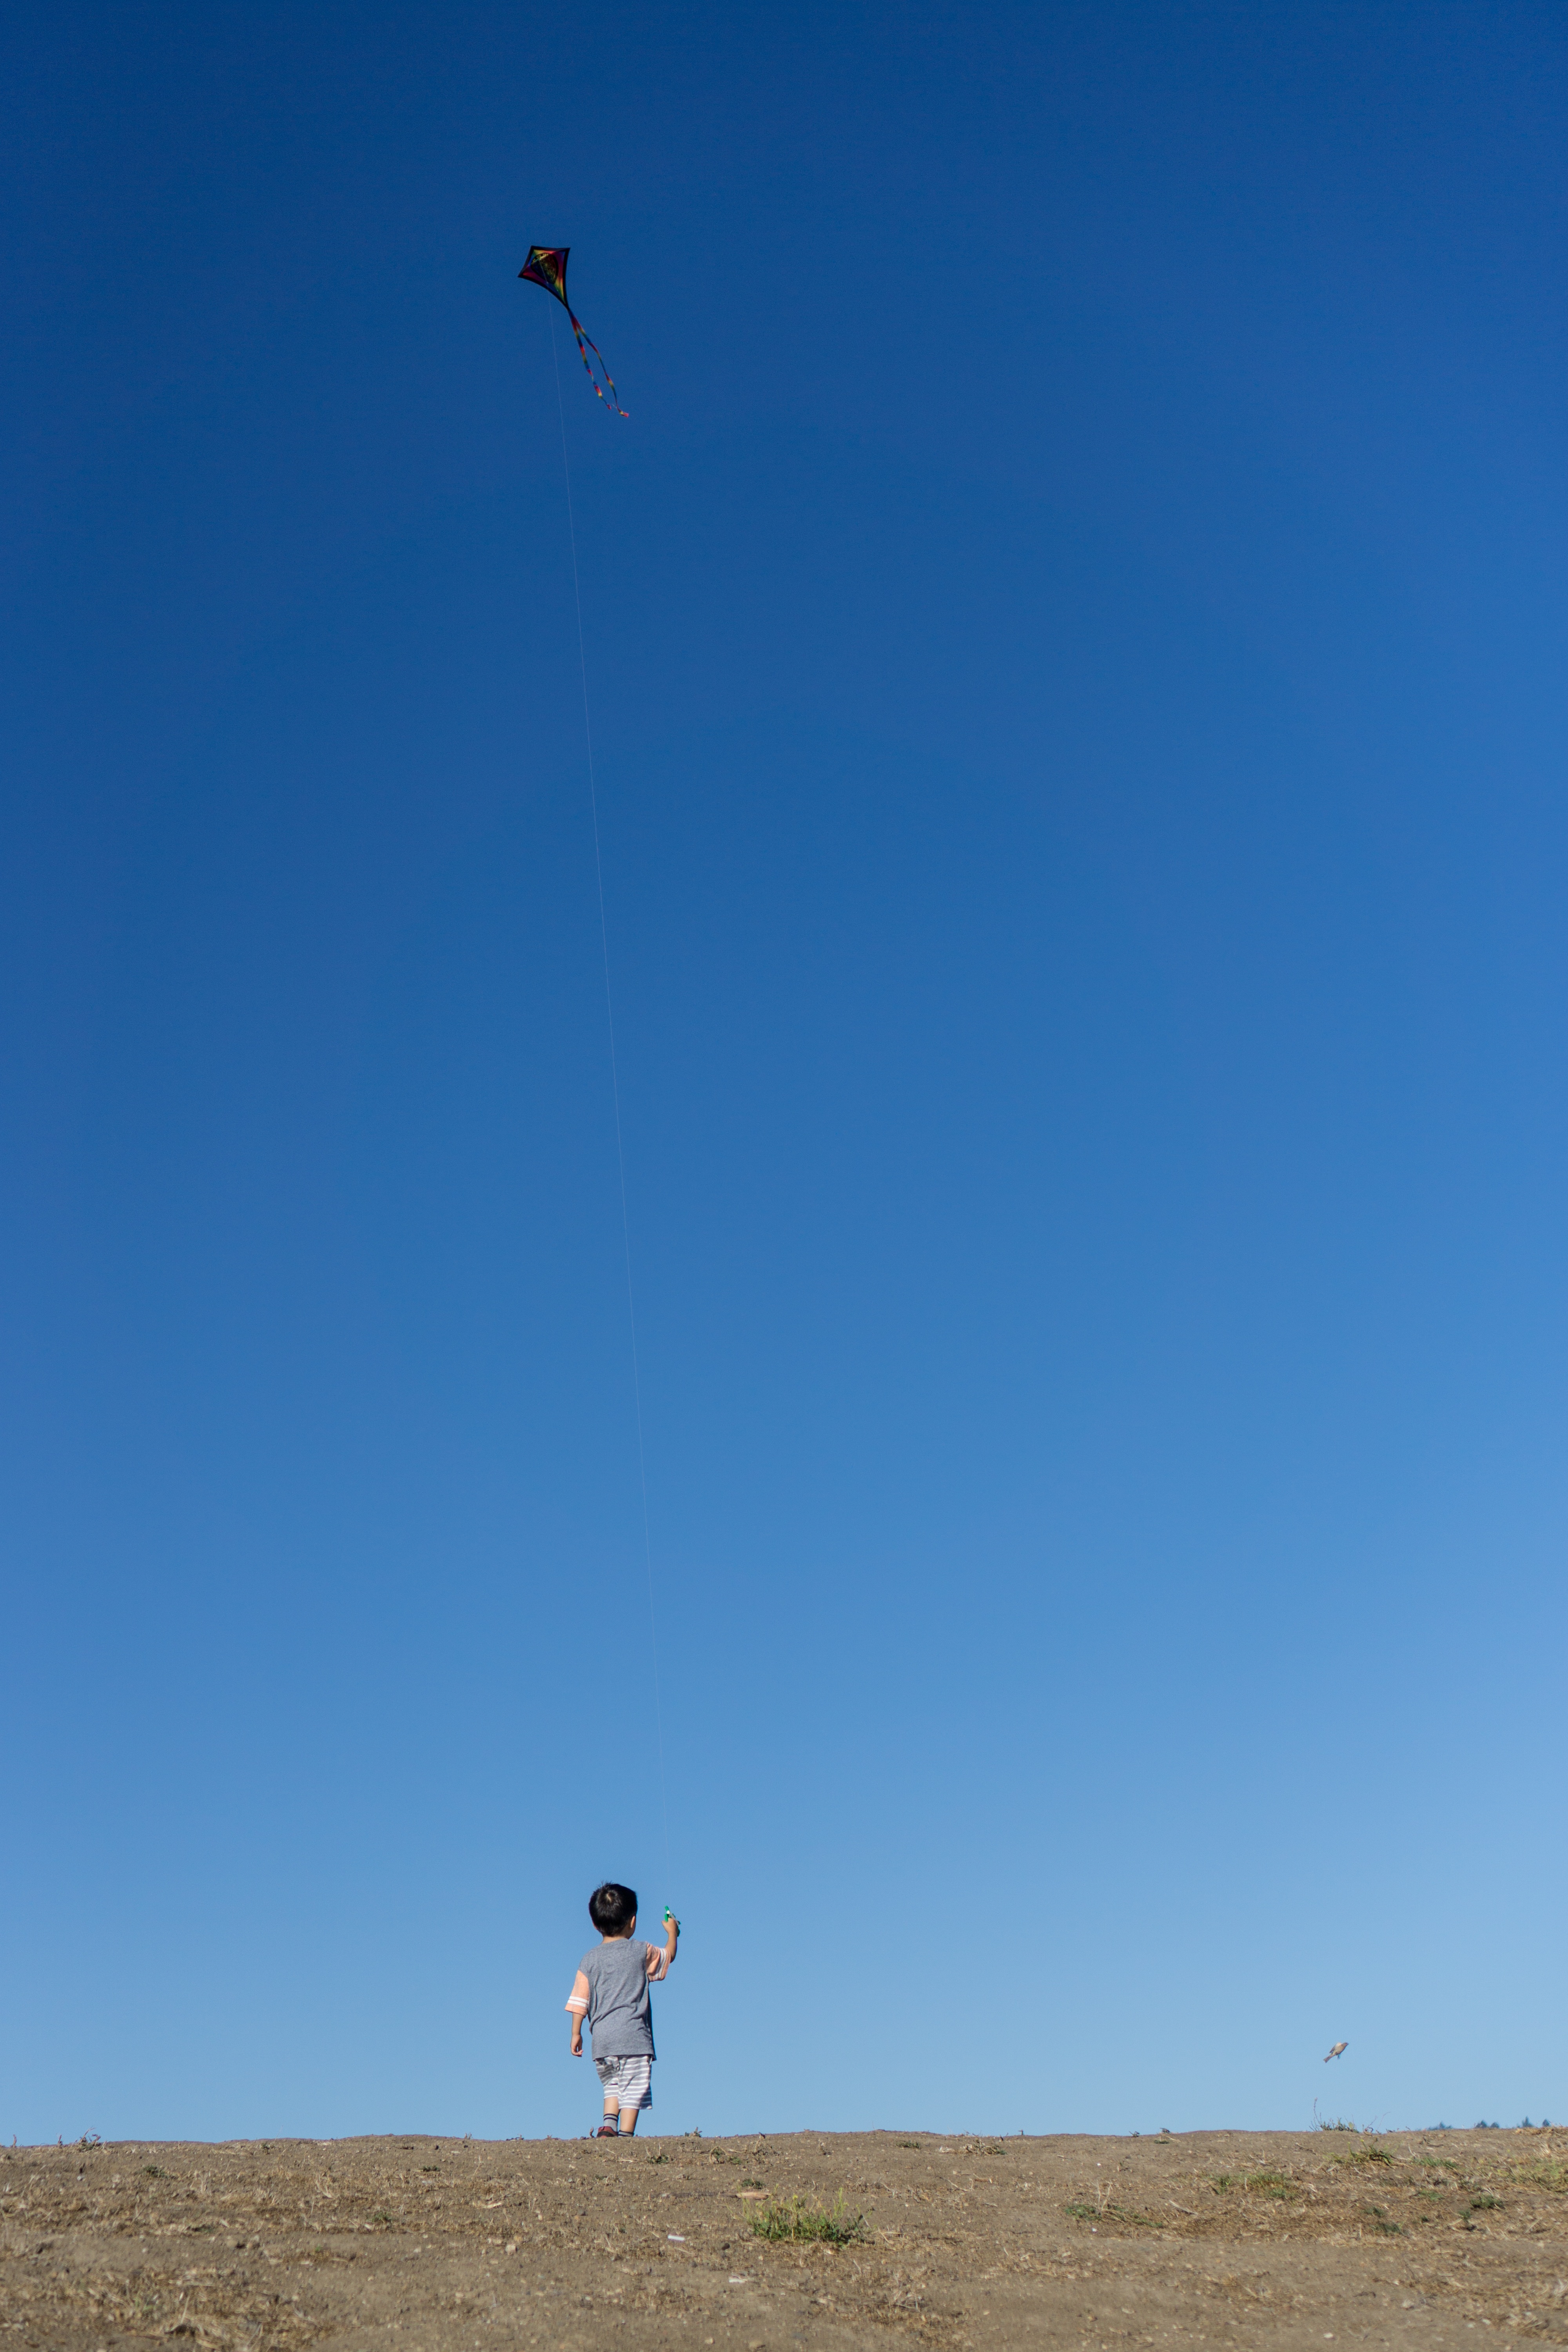
sea, sky, play, wind, flying, kite, child, blue, extreme sport, toy, sports, summertime, kitesurfing, natural environment, atmosphere of earth, windsports, kite sports, individual sports